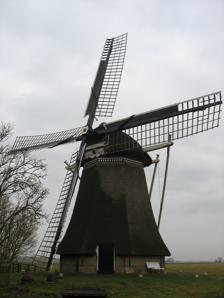
Building: De Phenix, Marrum
Country: Netherlands
Year built: 1917
Smock mill in Marrum, Friesland, Netherlands De Phenix, Marrum De Phenix, February 2009. Origin Mill name De Phenix Mill location Nieuweweg 3, 9073 GN Marrum Coordinates 53°19′15″N 5°49′09″E / 53.3208°N 5.8192°E / 53.3208; 5.8192 Operator(s) Stichting De Fryske Mole Year built 1917 Information Purpose Drainage mill Type Smock mill Storeys Two-storey smock Base storeys Single-storey base No. of sails Four sails Type of sails Common sails Windshaft Cast iron Winding Tailpole and winch Auxiliary power Diesel engine Type of pump Archimedes' screw De Phenix (English: The Phoenix ) is a smock mill in Marrum , Friesland , Netherlands which was built in 1917. The mill has been restored to working order and is used to train millers. It is listed as a Rijksmonument , number 15602. History The first mill on this site was built by millwright J T Kingma of Ternaard in 1845. It drained the Ferwerd polder . In August 1916, it was struck by lightning and burnt down. To replace it, the sawmill De Phenix was moved from Leeuwarden . At one time, the mill was fitted with Patent sails . Auxiliary power was originally by a portable engine , later replaced by a Petter Mc Larren diesel engine. On 4 May 1976, the mill was sold to Stichting De Fryske Mole (English: Frisian Mills Foundation ). New sails were fitted in 1977 and a new Archimedes' screw was fitted in 1983. Since 1977, the mill has been used as a training mill where millers can learn their craft. Further restoration work was carried out in 1997. Description For an explanation of the various items of machinery, see Mill machinery . De Phenix is what the Dutch describe as a Grondzeiler . It is a two-storey smock mill on a single-storey base. There is no stage, the sails reaching almost to ground level. The mill is winded by tailpole and winch. The smock and cap are thatched . The sails are Common sails. They have a span of 21.50 metres (70 ft 6 in). The sails are carried on a cast-iron windshaft . which was cast by Prins van Oranje, The Hague , South Holland in 1888.  The windshaft also carries the brake wheel which has 60 cogs. This drives the wallower (33 cogs) at  the top of the upright shaft . At the bottom of the upright shaft the crown wheel , which has 39 cogs drives a gearwheel with 32 cogs on the axle of the Archimedes' screw. The axle of the Archimedes' screw is 480 millimetres (1 ft 7 in) diameter. The screw is 1.60 metres (5 ft 3 in) diameter and 5.30 metres (17 ft 5 in) long. It is inclined at 17°. Each revolution of the screw lifts 1,272 litres (280 imp gal) of water. Public access De Phenix is open to the public by appointment. References